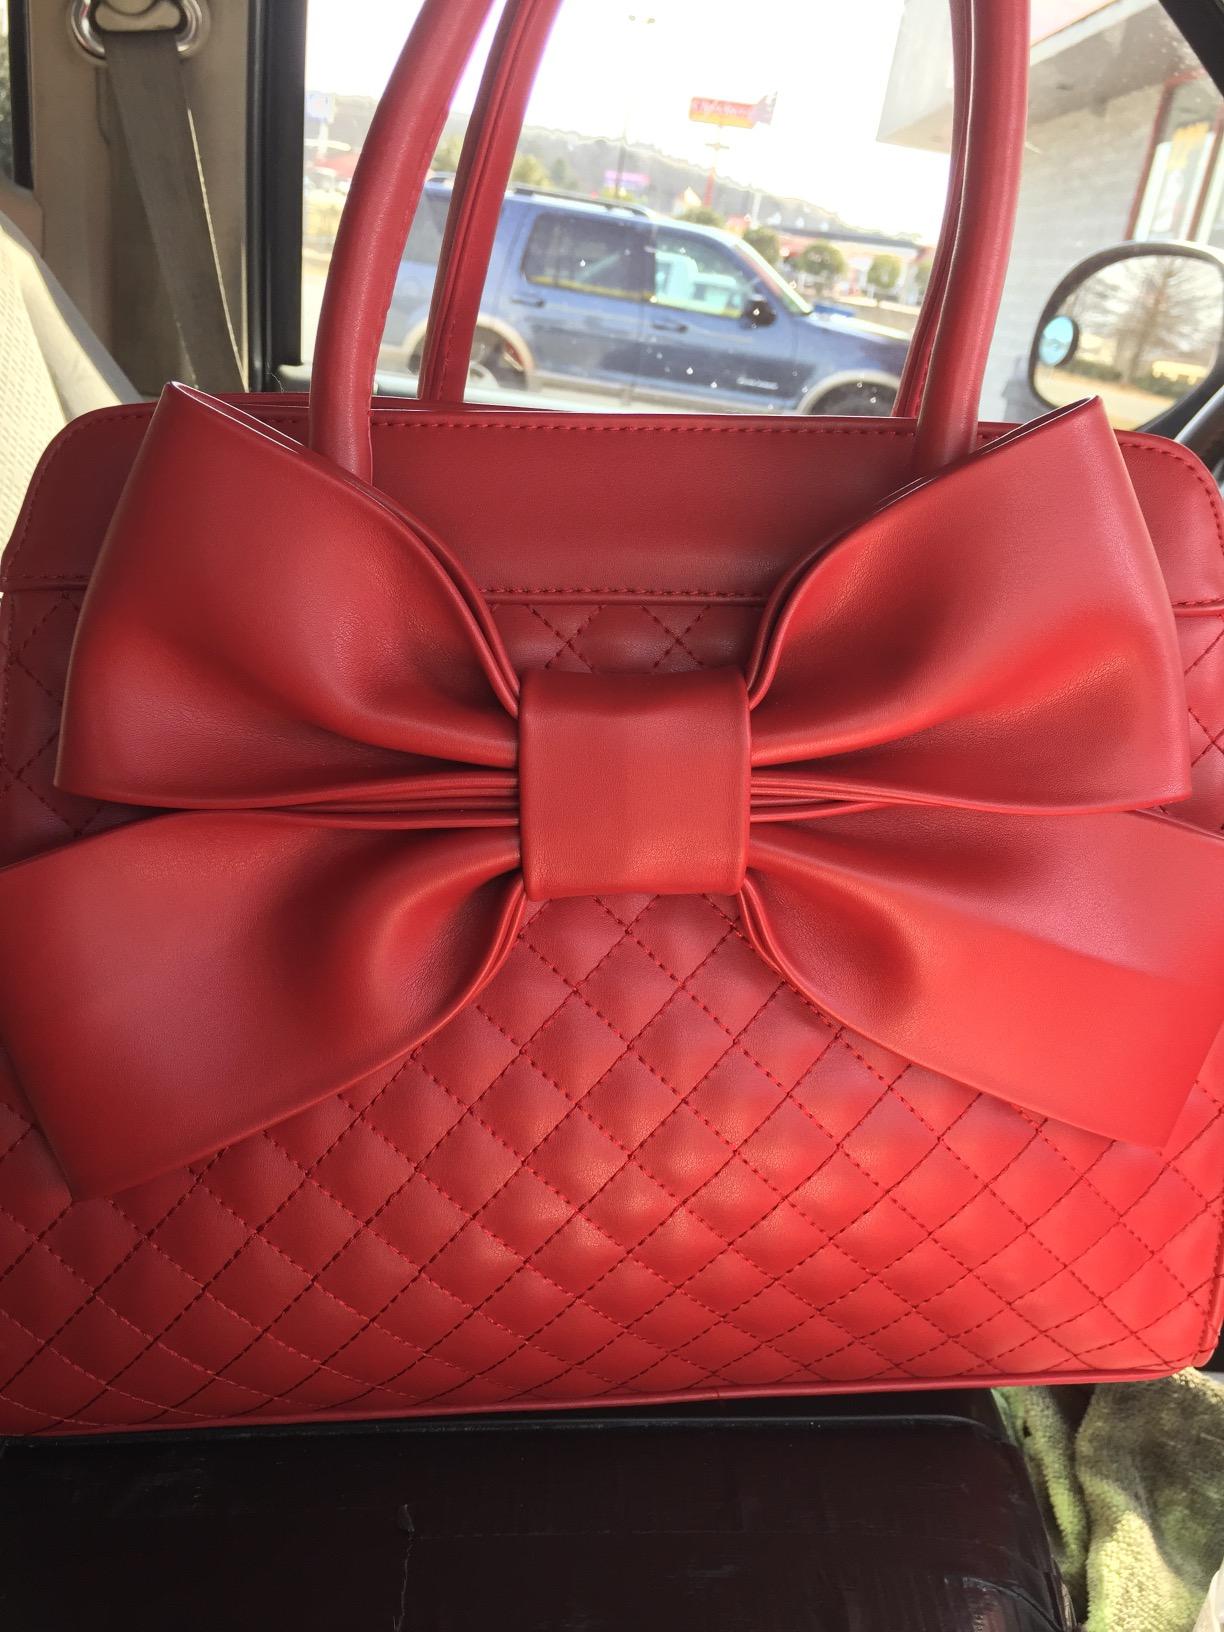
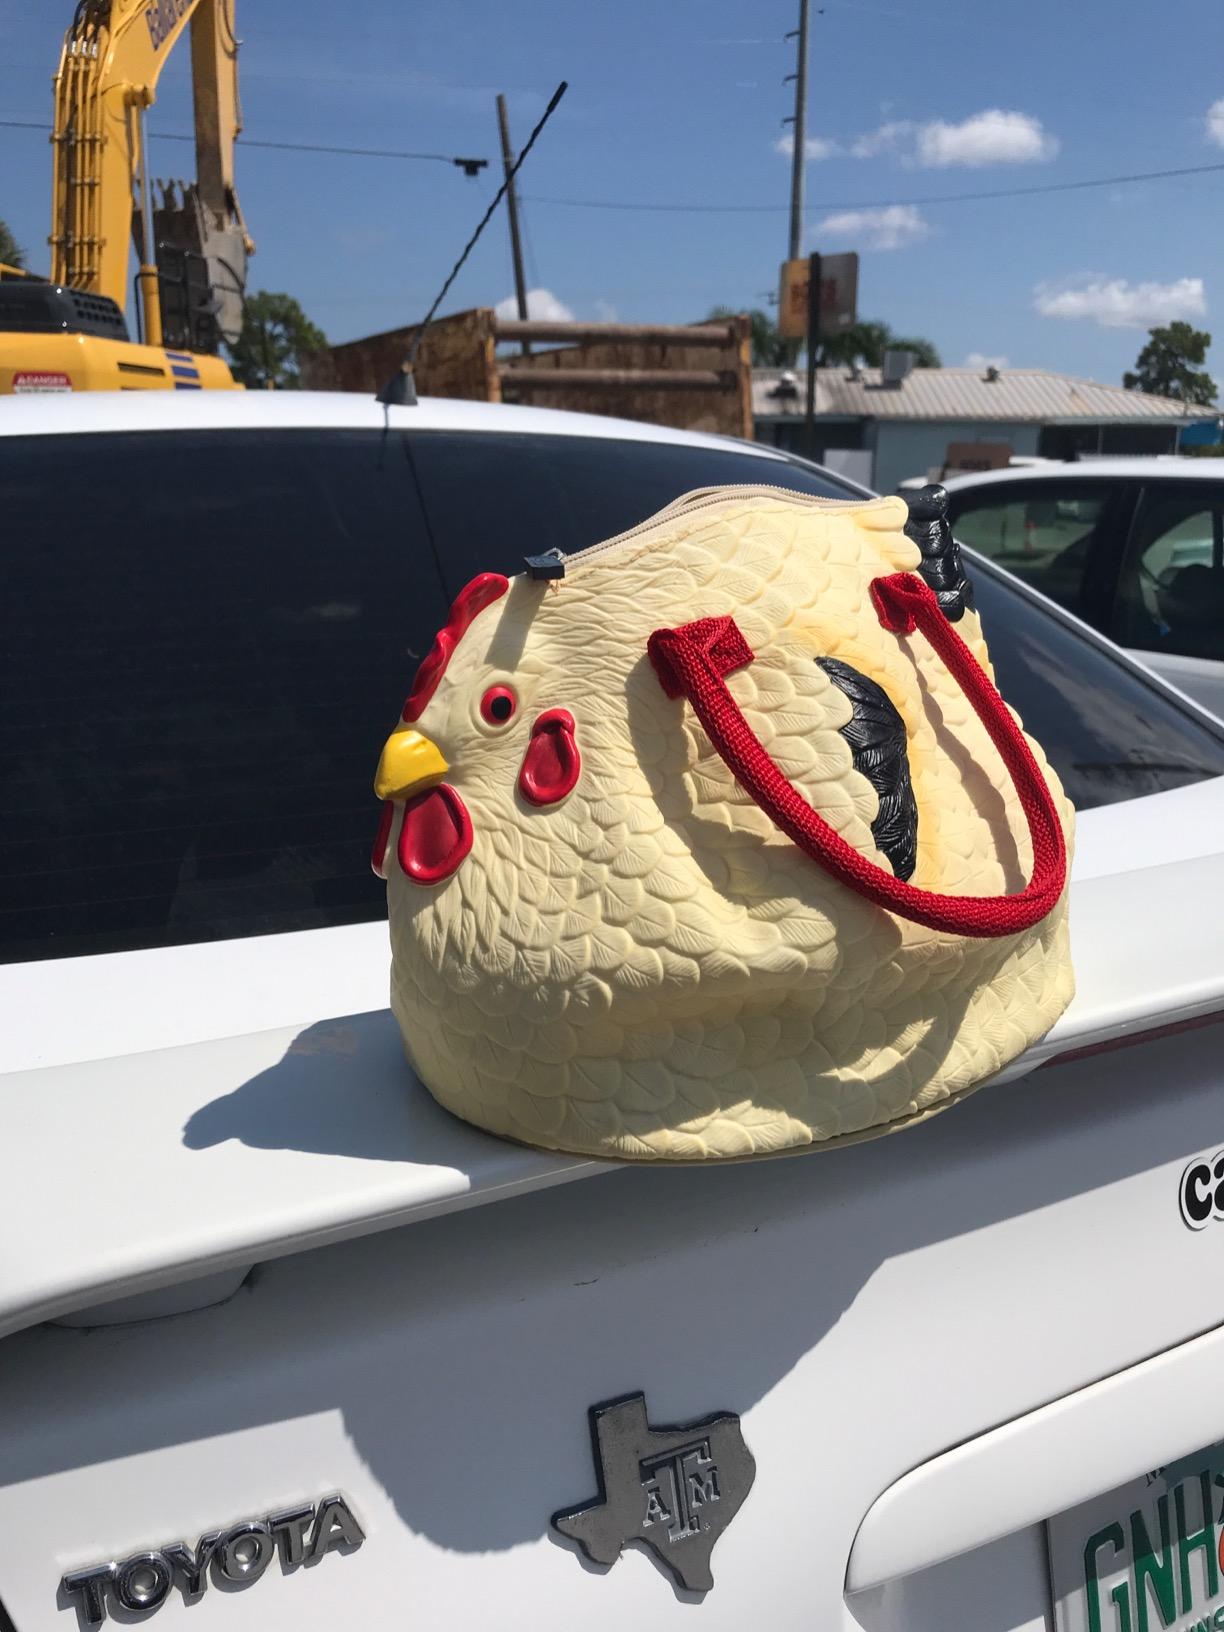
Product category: accessories_handbag
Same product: no